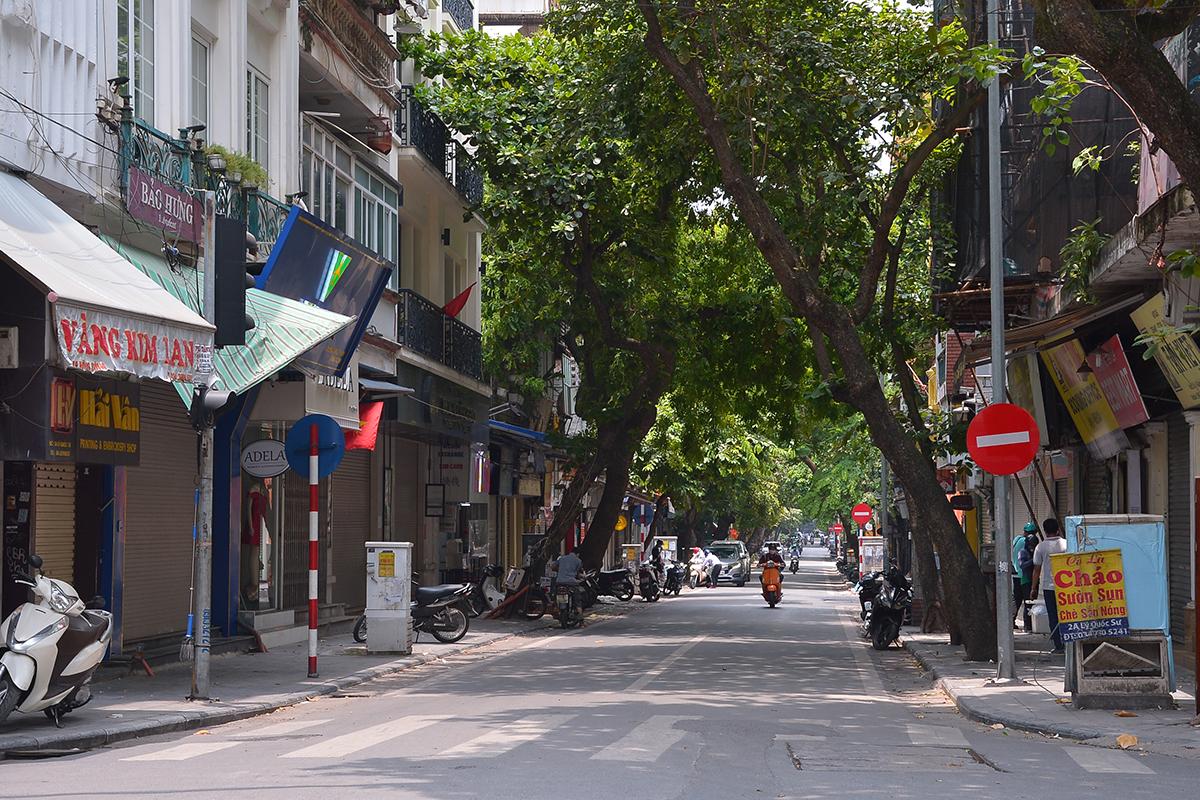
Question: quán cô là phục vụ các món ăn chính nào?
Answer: cháo sườn sụn và chèo sầu nóng